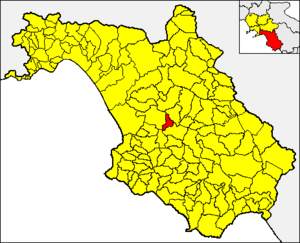
Castel San Lorenzo est une commune de la province de Salerne dans la région Campanie en Italie.